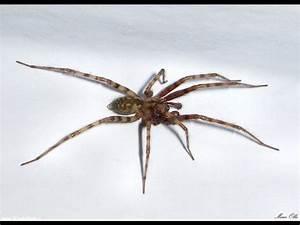
spider